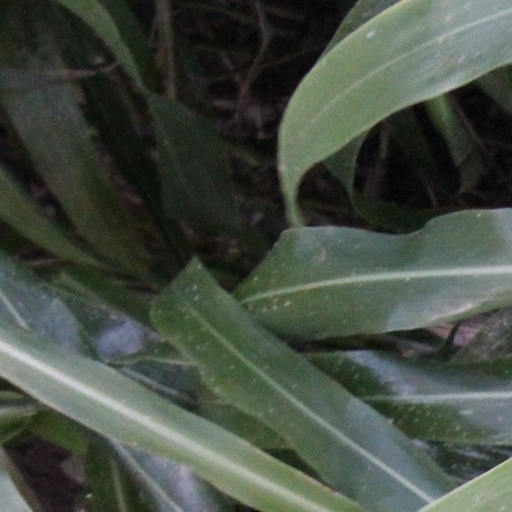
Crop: sorghum